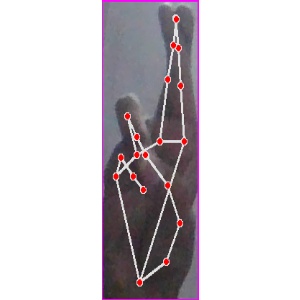
अक्षर: र